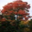
Label: maple_tree